John Spencer Login

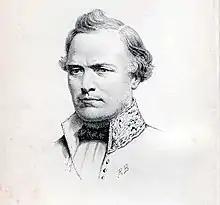
John Spencer Login by R.B.

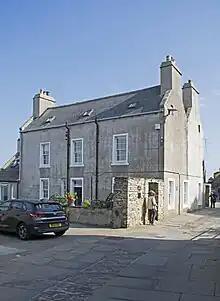
The birthplace of Login, 10 South End, Stromness

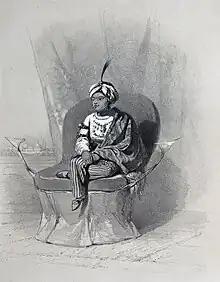
A young Maharaja Duleep Singh. After Charles Stewart Hardinge, 1847.

John Spencer Login was born in Stromness, Orkney, on 9 November 1809, to John Login of the merchant navy and his wife Margaret Spence, from Kirbuster, Birsay. He was ten years older than his brother, the Reverend William S. Login and there were at least two other brothers, Tom and James.